Villa Pagana

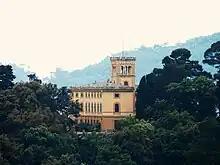
The villa from the Prelo beach of San Michele di Pagana

The construction of the villa was commissioned by the Orero family, who probably originated from the homonymous locality in the , in the early 17th century, after they purchased the land from the Giudice family from Rapallo. Historical documents show that the first owner was Francesco Orero.